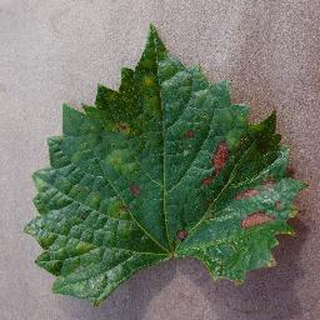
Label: grape_esca_black_measles